Prem Anand

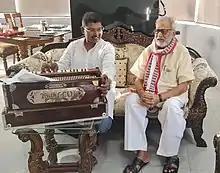
Governor Ganeshi Lal with Premanand during Ae maati Odisha, ae jaati song recording.

In 1996 his 1st album "Maa Gojabayani" was released which is a devotional song. Later his album "Anamika Nayika" under Sarthak Music had made him famous. He has composed more than 200 Odia albums. Some of his popular albums are Janha Re, Hey Priyatama, Manini, Kanya Kumari, Malliphula Gajara, Shila I Love You, Michhei Jhia, Lotani Para, Tu Besi Paduchu Mane, Nali Tikili, Rangani Phula, Premi and Sei Jhiati.